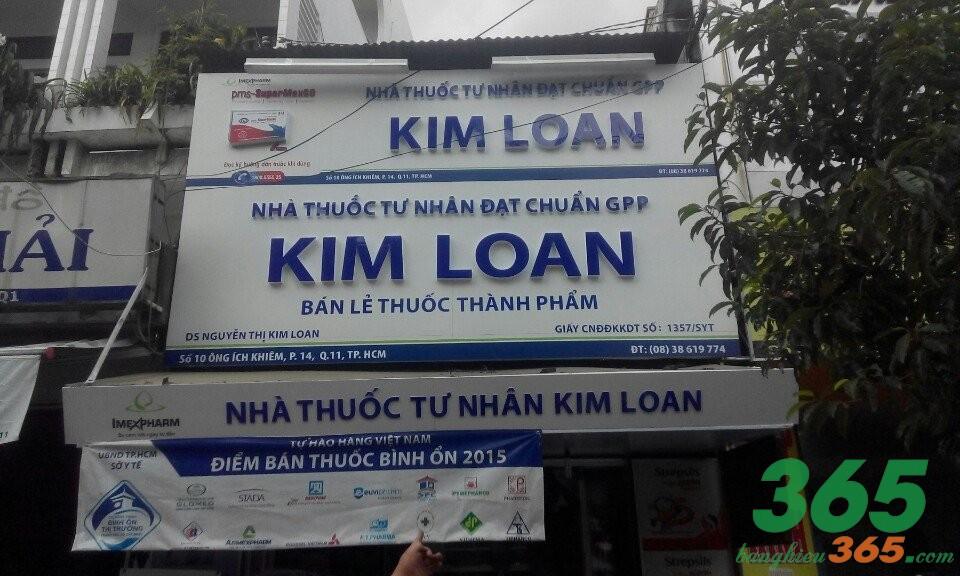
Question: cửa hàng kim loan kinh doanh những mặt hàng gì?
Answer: cửa hàng kim loan kinh doanh các loại thuốc